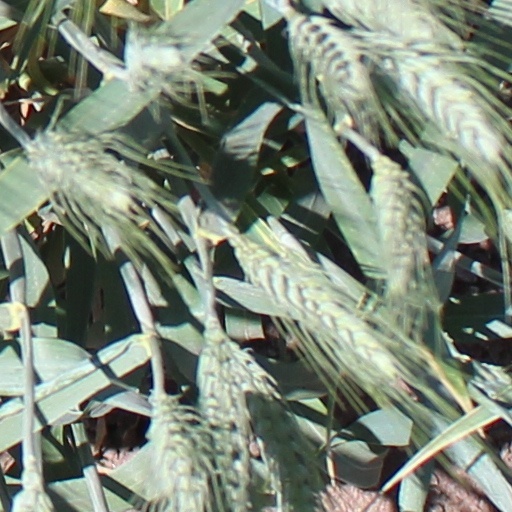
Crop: wheat